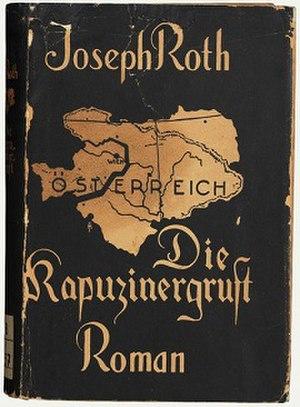
La Crypte des capucins, publié en 1938, est le dernier roman de Joseph Roth. Son titre se réfère à la crypte des Capucins, à Vienne, où sont inhumés les Habsbourg. Écrit à la première personne, il met en scène Franz Ferdinand Trotta, cousin des Trotta de La Marche de Radetzky, et passe pour être le livre-testament de son auteur.